Throggs Neck

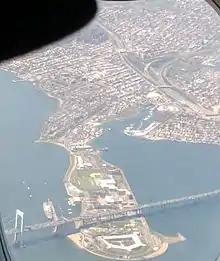
Aerial view of Throggs Neck

Community District 10 is patrolled by the 45th Precinct of the NYPD, located at 2877 Barkley Avenue in Throggs Neck. The 45th Precinct ranked 28th safest out of 69 patrol areas for per-capita crime in 2010. , with a non-fatal assault rate of 53 per 100,000 people, Community District 10's rate of violent crimes per capita is less than that of the city as a whole. The incarceration rate of 243 per 100,000 people is lower than that of the city as a whole.